Coiffy-le-Bas

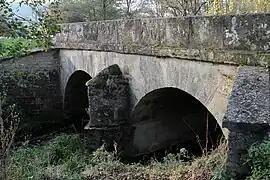
The bridge over the Petit Amance in Coiffy-le-Bas

Coiffy-le-Bas is a commune in the Haute-Marne department in north-eastern France.